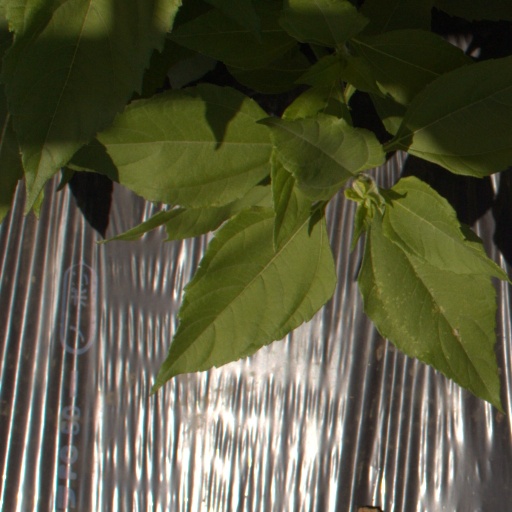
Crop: Jerusalem artichoke